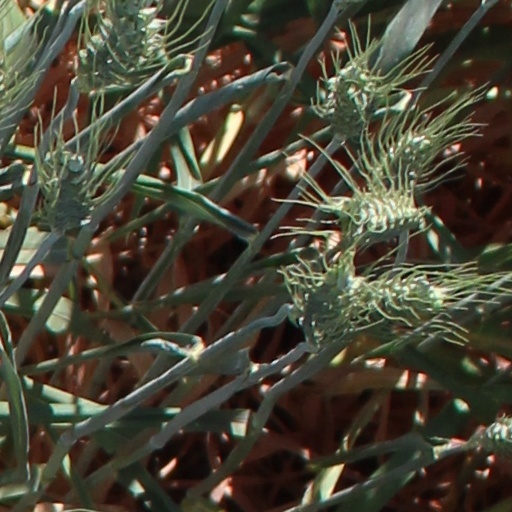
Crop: wheat